Archibald Dalzel

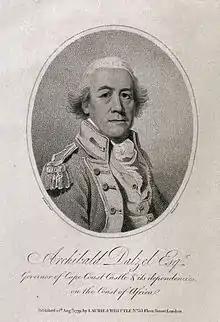
A 1799 illustration of Dalzel by Johann Eckstein.

Archibald Dalzel was a British colonial administrator and slave trader who served as the governor of the Gold Coast from 1792 to 1802. Between 1804 and 1808, he owned two slave ships. Dalzel died in 1818.